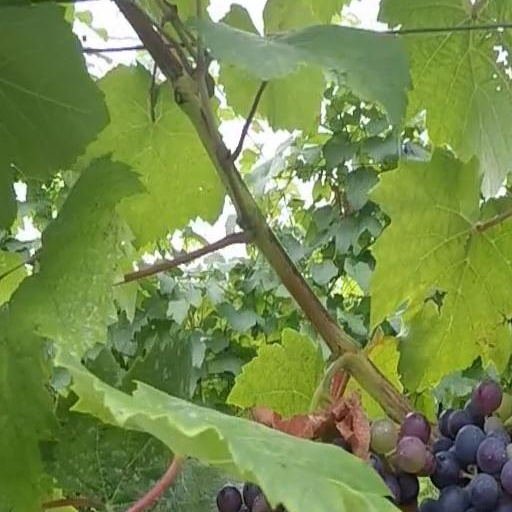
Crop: grape